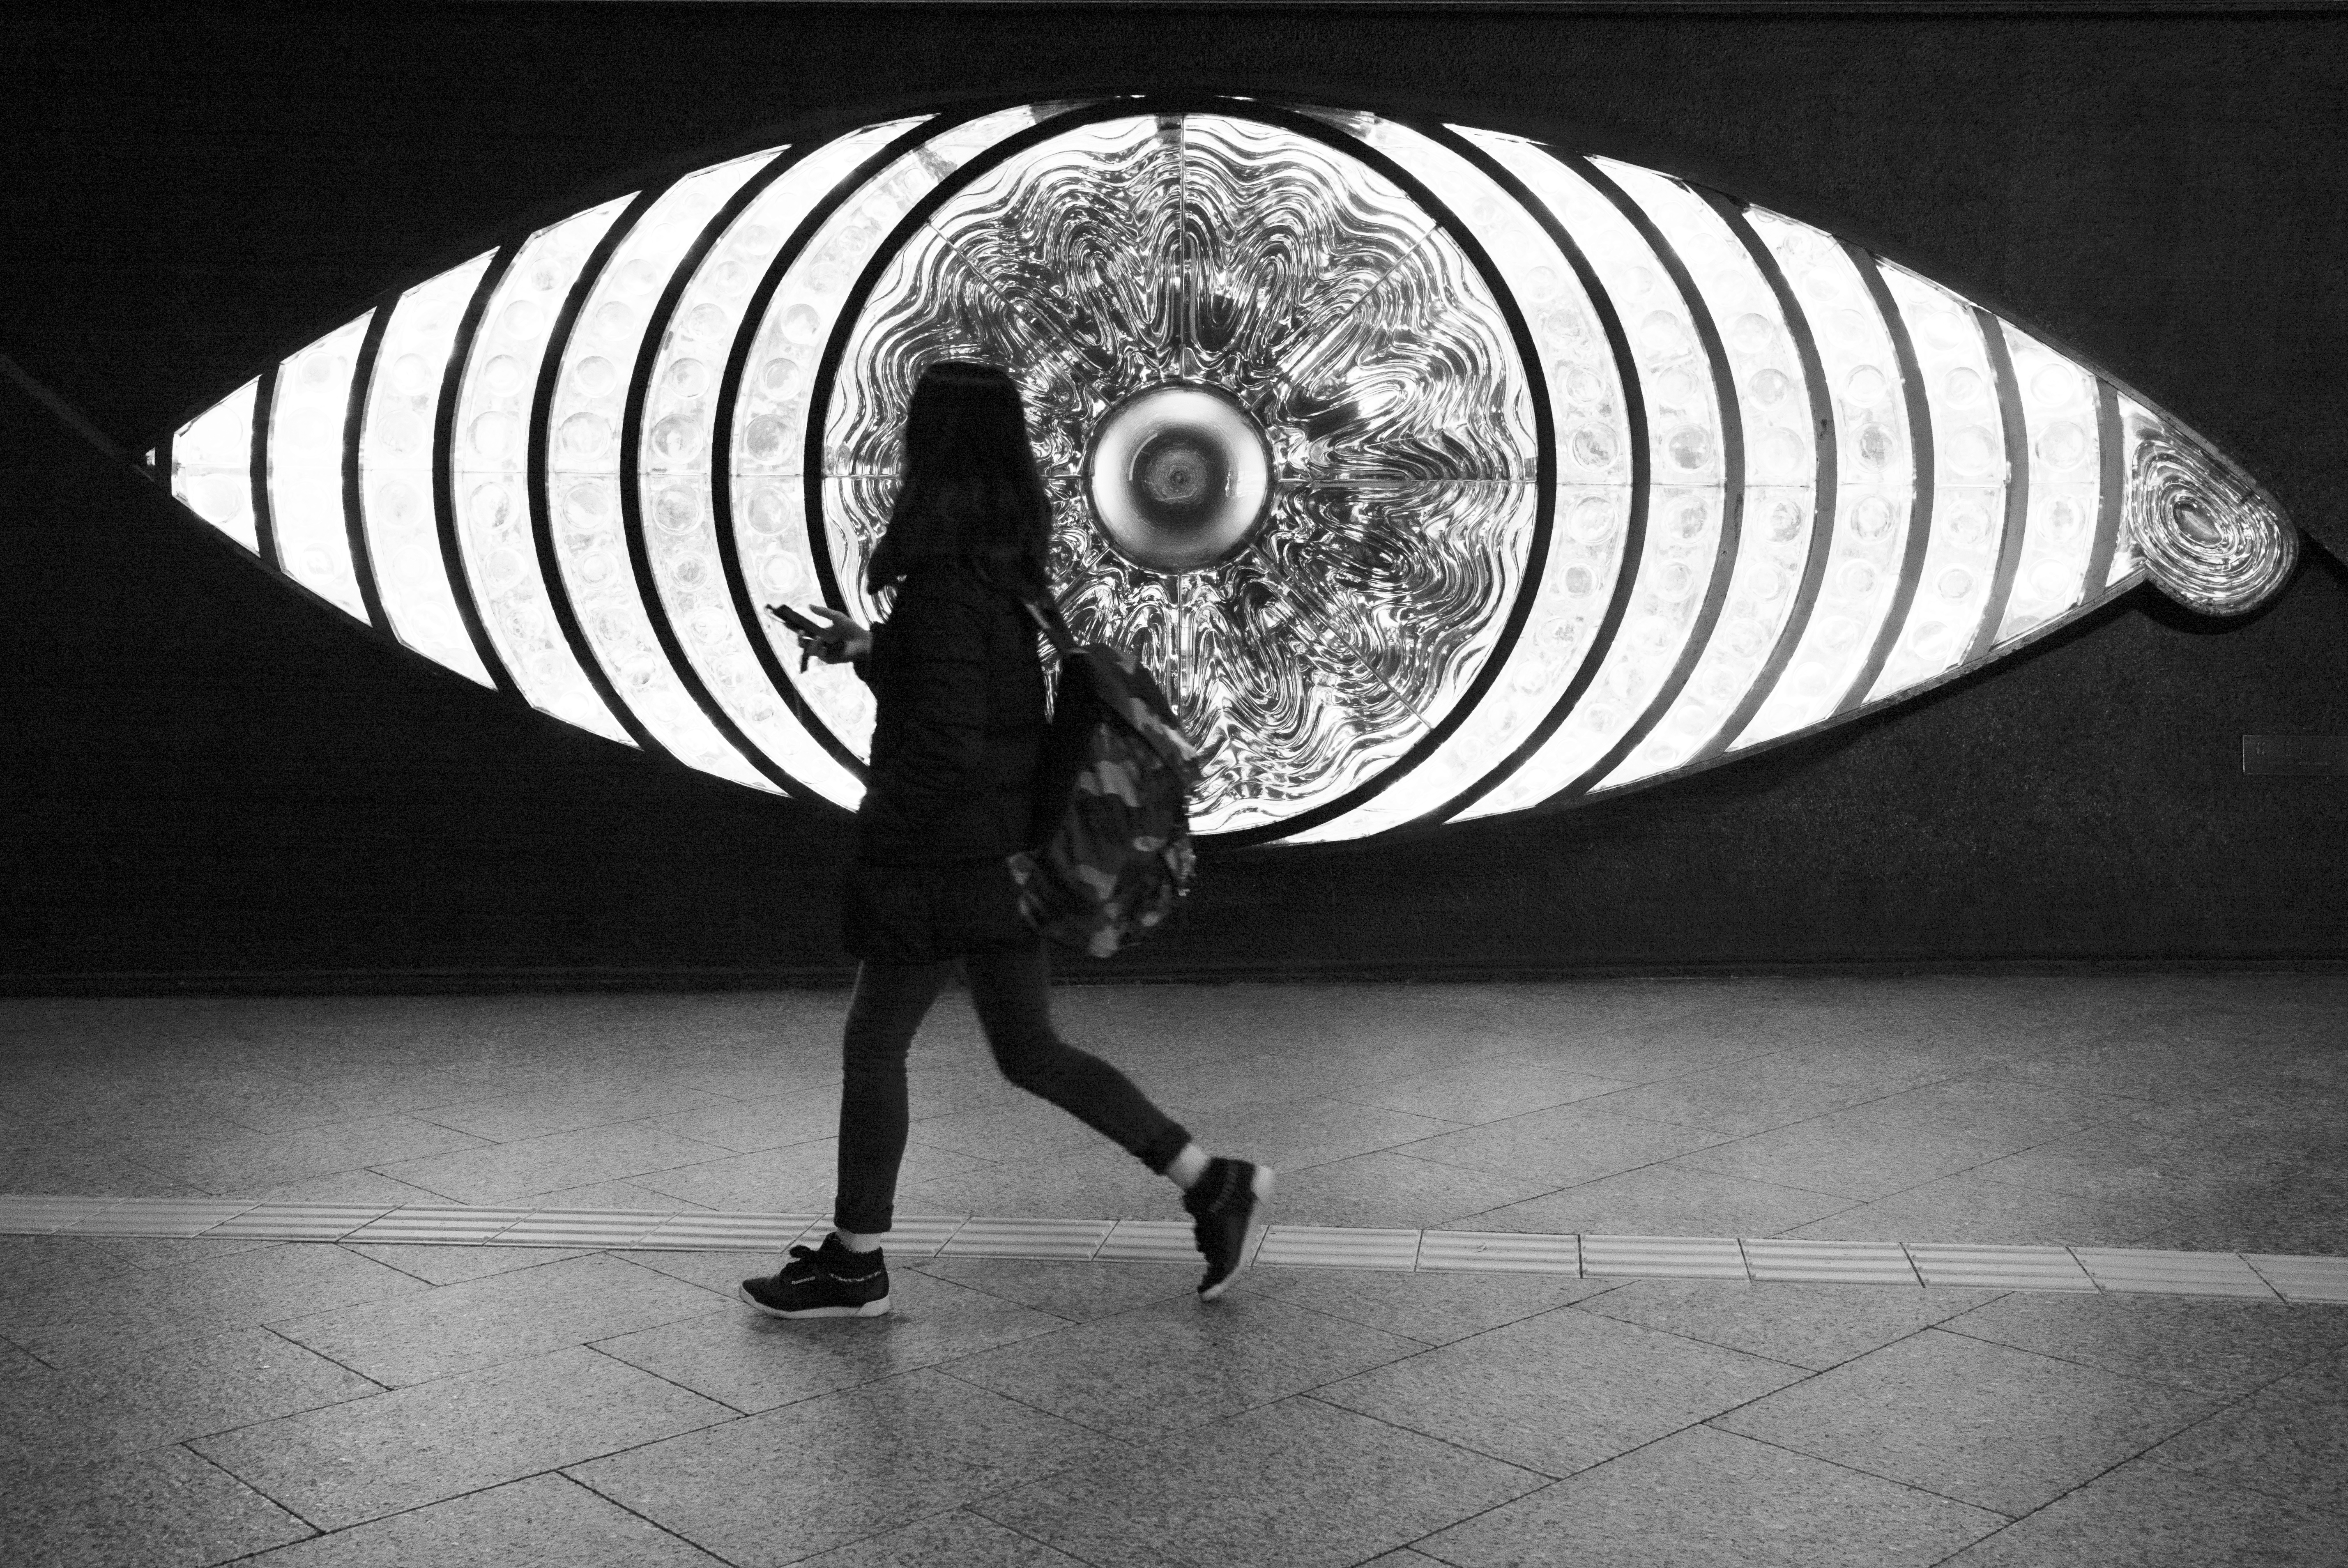
light, black and white, white, photography, darkness, black, monochrome, performance art, streetphotography, bw, art, tokyo, shape, streetpics, artinbw, dakohuang, shinjukueye, monochrome photography